Camou-Cihigue

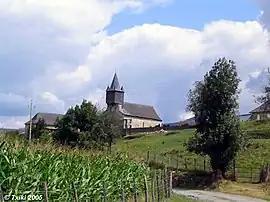
Church of Cihigue

Camou-Cihigue is a commune in the Pyrénées-Atlantiques department in south-western France.